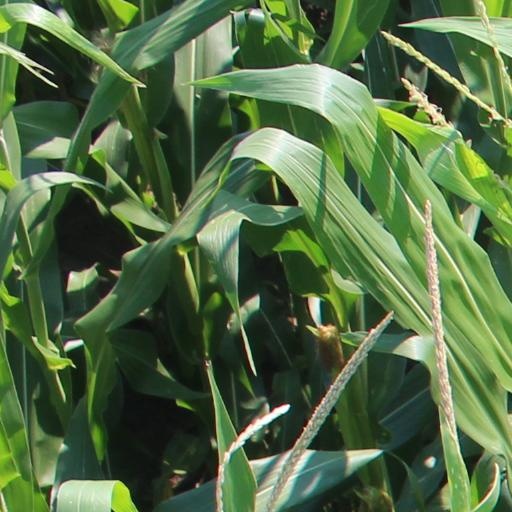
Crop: maize; corn